Kaiō Hiroyuki

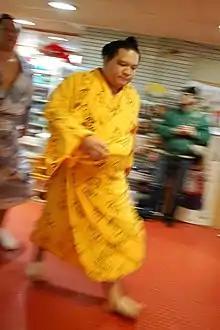
Kaiō in 2006, in "yukata"

After becoming an "ōzeki" Kaiō won four more championships and came close to "yokozuna" promotion on a number of occasions. In March 2001 he won his second championship, losing only to the two "yokozuna" Takanohana and Musashimaru, and finishing on 13–2, one win ahead of them and Musōyama. His third "yūshō" came in July 2001, when in the absence of Takanohana he clinched the title on the fourteenth day by defeating Musashimaru. However he was denied the chance of going for consecutive "yūshō" because after each of these triumphs he had to withdraw from the following tournament with sciatica in his lower back, a chronic problem which continued to restrict his mobility for the rest of his career. He was three times a runner-up in 2002, and then after finishing runner up in consecutive tournaments in March and May 2003 he took the July championship, defeating his only rival Chiyotaikai on the final day to win the "yūshō" with a 12–3 record. However, after injuring himself in training he could win only seven bouts in the following tournament.